South Park season 2

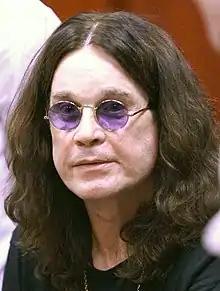
Ozzy Osbourne (pictured in 2010), was one of the many musicians to make a guest appearance in "Chef Aid"

Multiple musicians and bands made guest appearances in the episode "Chef Aid". These include: